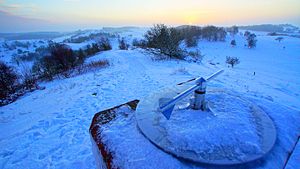
Agri Bavnehøj
Pilen på toppen af Agri Bavnehøj viser retning og afstand til steder i landskabet.
Agri Bavnehøj, vinter 2
Agri Bavnehøj er en bronzealderhøj der er bygget på et højdepunkt, og ligger på 137 meter over havet ved landsbyen Agri centralt i Nationalpark Mols Bjerge på det sydlige Djursland. Højen stammer fra den tidlige bronzealder 1800 - 1000 år før vor tidsregningen. Agri Bavnehøj er et af de fire mest kendte udsigtspunkter på Syddjursland, og det højeste. De tre andre er Stabelhøje, Trehøje, og Ellemandsbjerg.